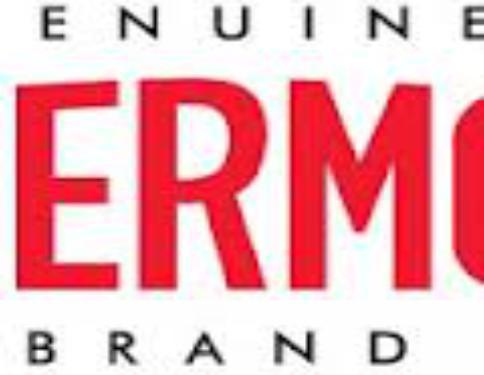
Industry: Necessities